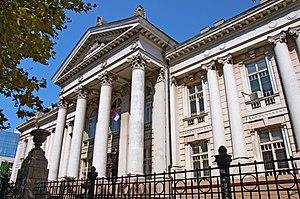
La bibliothèque universitaire Svetozar Marković est la bibliothèque centrale de l'université de Belgrade. Située Bulevar kralja Aleksandra, au centre de la capitale de la Serbie, elle doit son nom à Svetozar Marković, un socialiste serbe du XIXᵉ siècle. En raison de sa valeur architecturale, le bâtiment qui l'abrite est inscrit sur la liste des monuments culturels protégés de la République de Serbie et sur celle des biens culturels de la Ville de Belgrade.
Dragutin Đorđević était un architecte serbe. Son œuvre est caractéristique des styles académique et éclectique en Serbie.